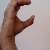
The image shows a hand gesture representing the letter 'C' in Indian Sign Language.